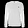
Label: Pullover